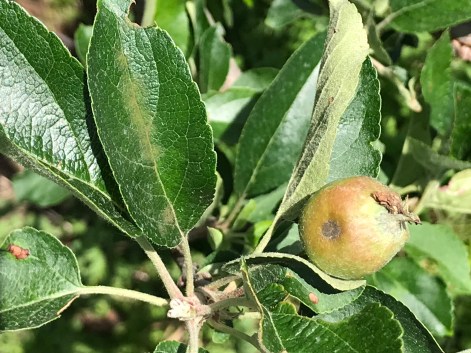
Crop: apple
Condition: scab